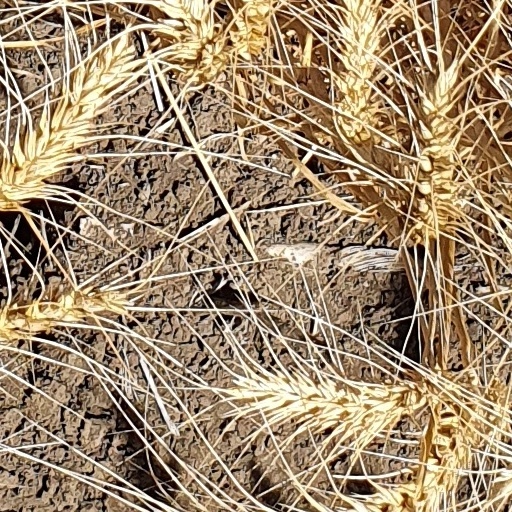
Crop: wheat